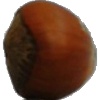
Label: nut_forest